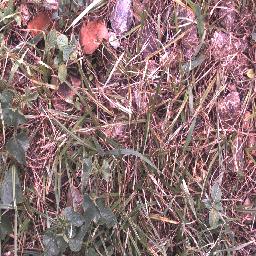
Label: negative